Hemer

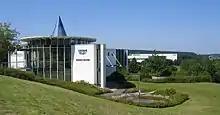

Like most of the northern part of the present Märkischer Kreis, Hemer has a long industrial history. The most important industries in the beginning of the 20th century were wire production and wire manufacturing industries, but also rolling mills, foundries and machine production. Paper production was already declining at that time. In 1927 Hemer and Ihmert together had 27 wire factories - 23.7% of all wire factories in Germany at that time. However, as the factories were rather small the percentage is much less impressive when compared by number of employees.